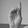
ASL letter: D